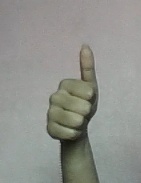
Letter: aleff